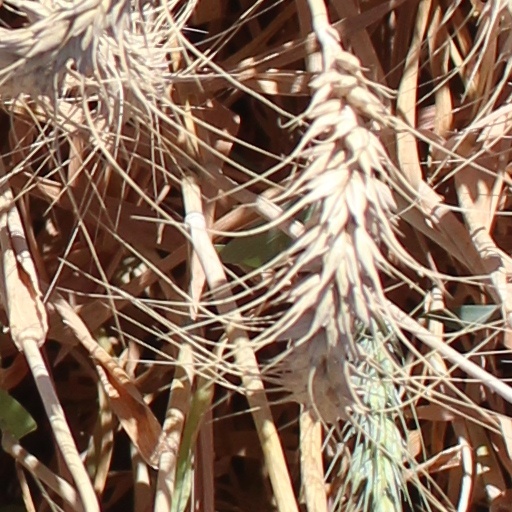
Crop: wheat